Mangahao Power Station

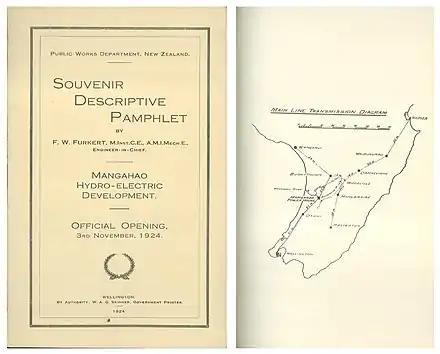
Mangahao Hydro Electric Power Station opening (3 November 1924)

When commissioned, Mangahao Power Station had cost £1,493,456, caused the deaths of 8 tunnellers from carbon monoxide poisoning, an explosion and crushing, and was the main power station serving the lower North Island, with transmission lines connecting Mangahao with Wellington, Palmerston North, Whanganui, Masterton, Napier and Hastings. The power station was connected through to the Waikaremoana hydro scheme in 1929 and through to Arapuni Dam in 1934, forming the basis of the North Island transmission grid.